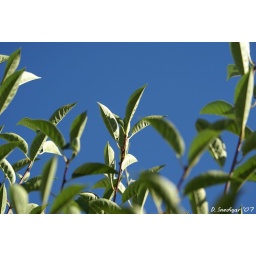
leaves of the cherry tree against the blue sky.